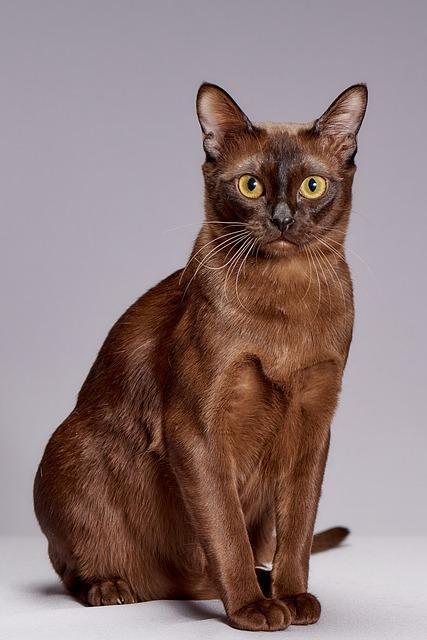
cat